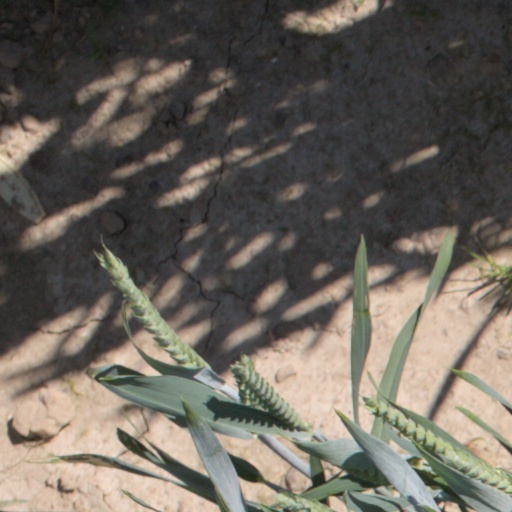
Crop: wheat